Petrovaradin Fortress

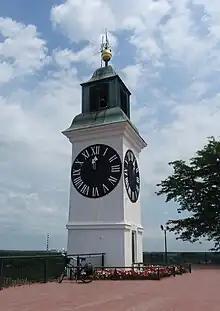
The clock tower, with its hands reversed so fishermen could better see the hour, is one of Novi Sad's major landmarks

The Austrian Army captured Petrovaradin after 150 years of Turkish control during the Great Turkish War in 1687. The Austrians began to tear down the old fortress and build new fortifications according to contemporary standards.